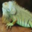
Label: lizard